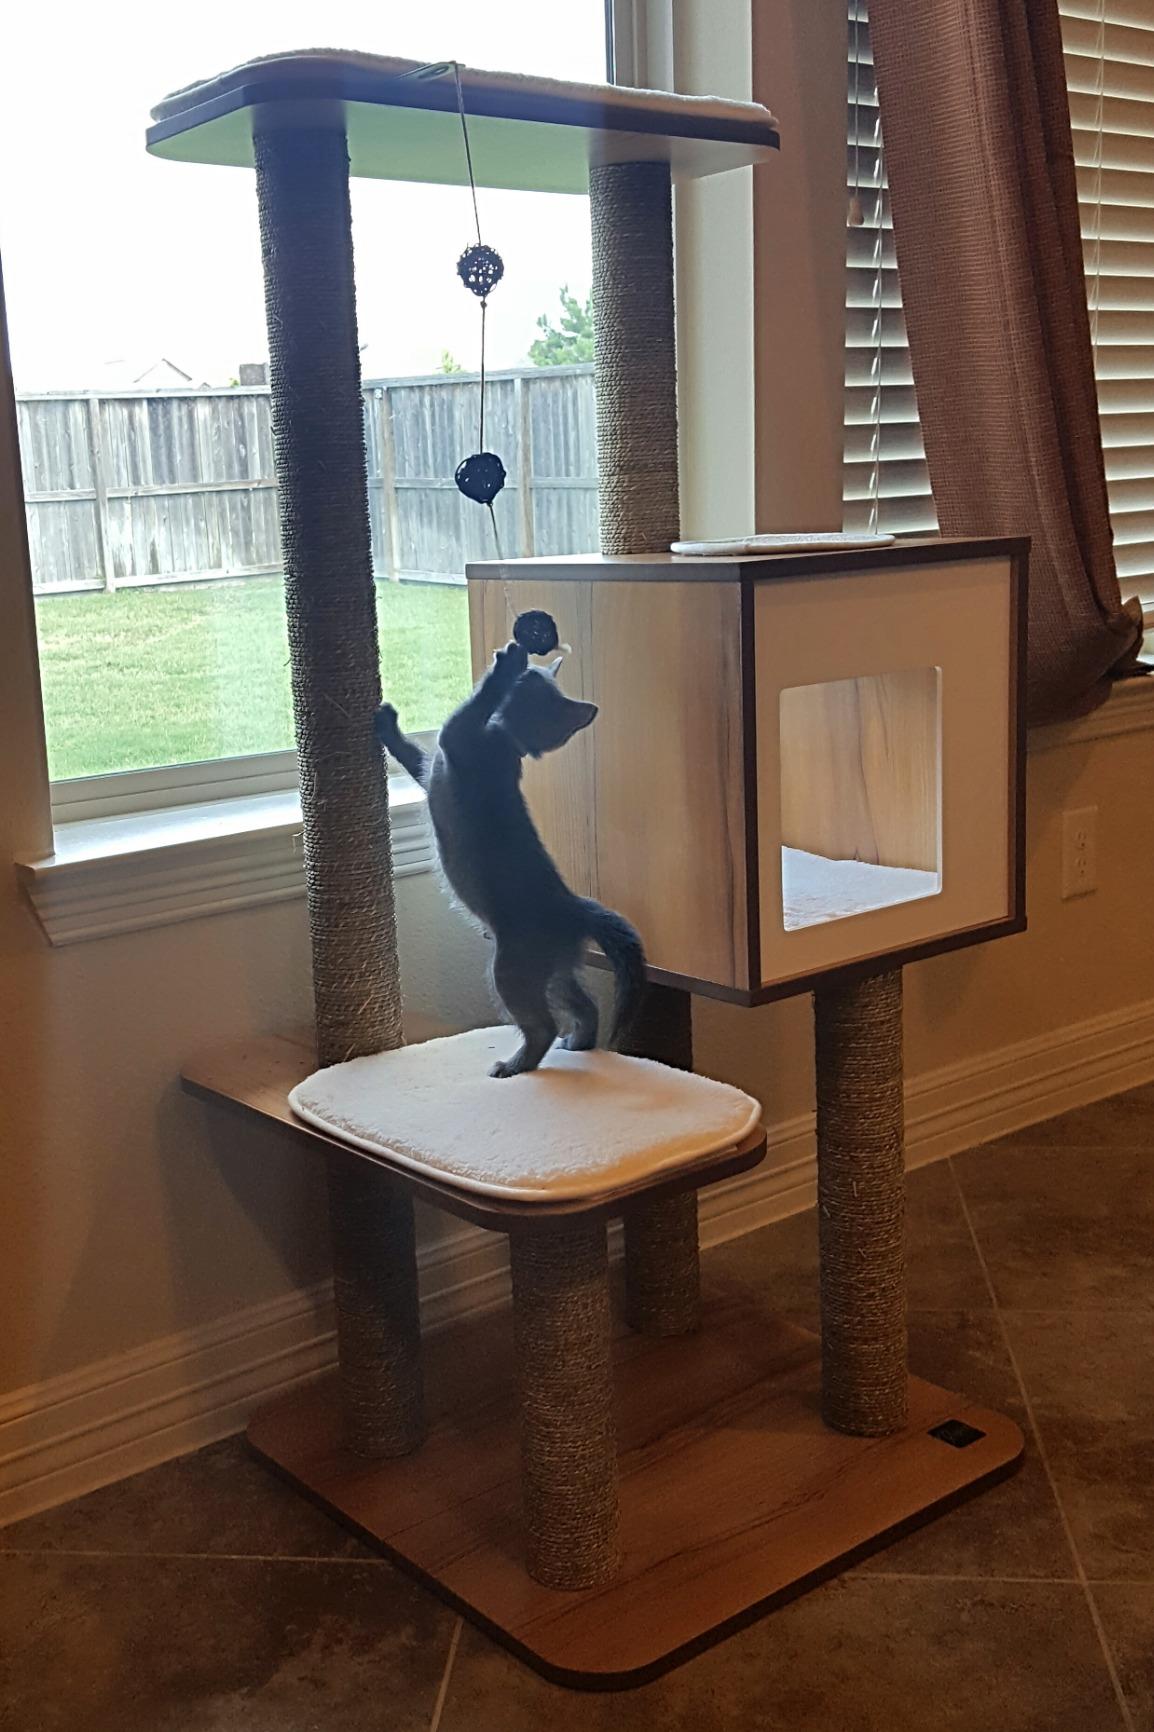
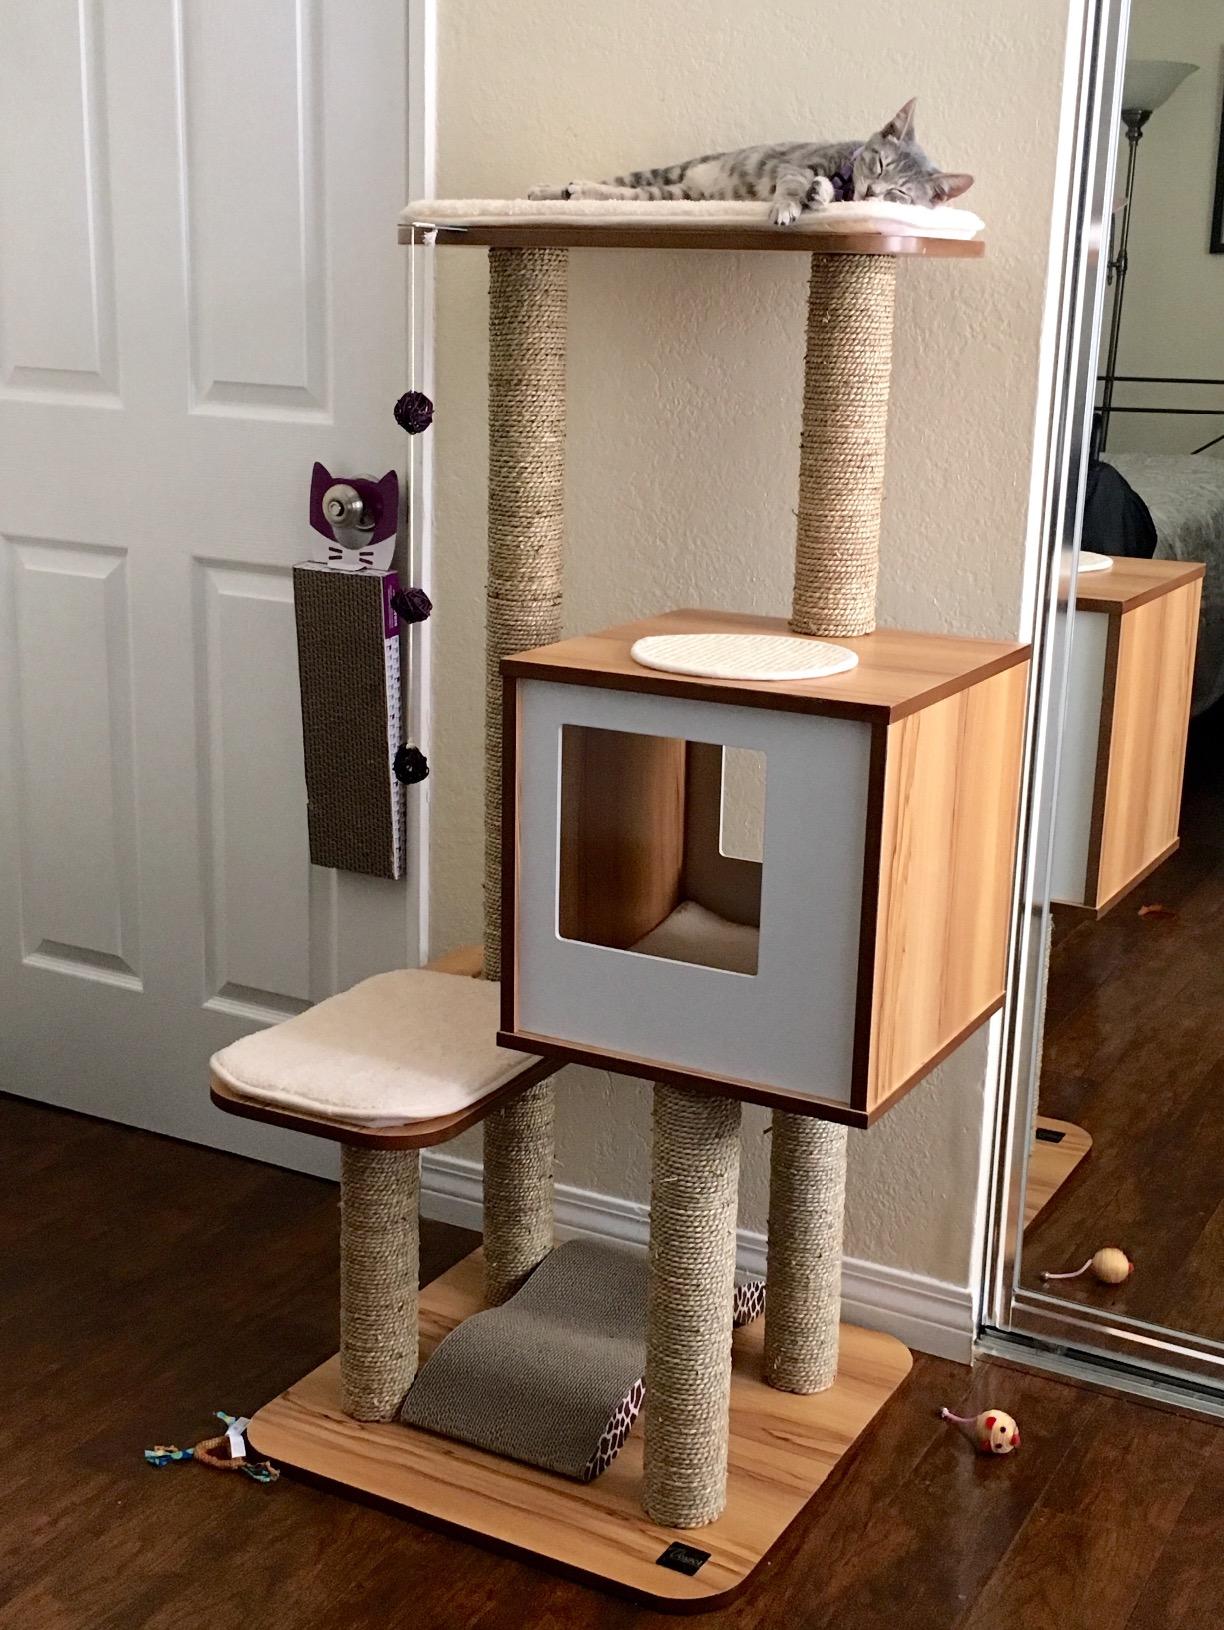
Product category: items_cat tree
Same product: yes